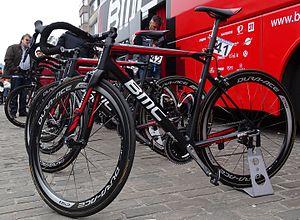
Reportage réalisé le mercredi 18 mars à l'occasion du départ de la Nokere Koerse 2015 à Deinze, Belgique.
BMC est une marque de vélos suisse détenue par l´entreprise BMC Trading AG qui a équipé en particulier les équipes Phonak, puis BMC Racing.
La saison 2015 de l'équipe cycliste BMC Racing est la neuvième de cette équipe.